Rawson Hart Boddam

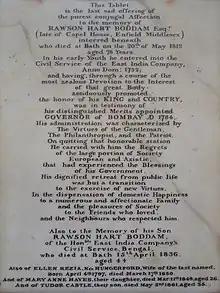
The epitaph of Rawson Hart Boddam, Governor of Bombay (1784 - 1788), in Bath Abbey

Rawson Hart Boddam (1734 – 20 May 1812, Bath) was the former Governor of the Bombay Presidency during the rule of the East India Company in British India from 1784 to 1788.